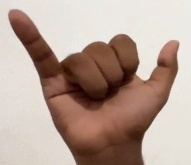
ASL sign: Y